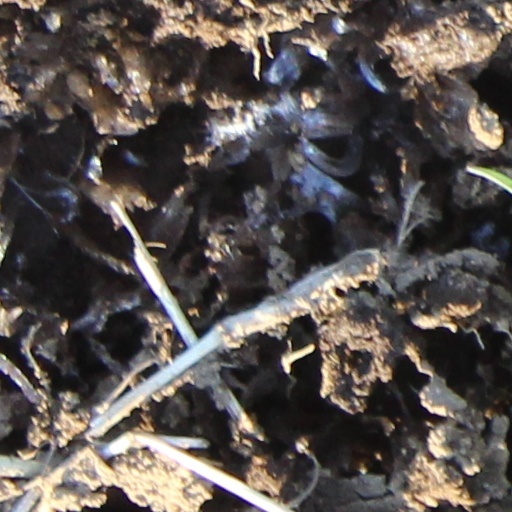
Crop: wheat